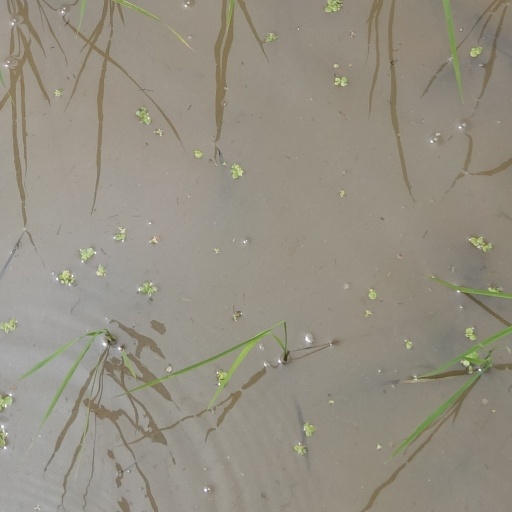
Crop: rice